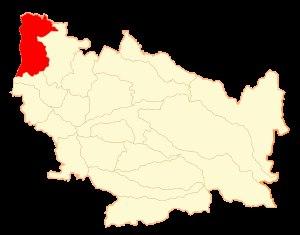
Cobquecura est une commune du Chili faisant partie de la région de Ñuble, et appartienne à la Province d'Itata. En 2012, la population de la commune s'élevait à 5 050 habitants. La commune, qui se trouve le long de l'Océan Pacifique à un de l 570 km².